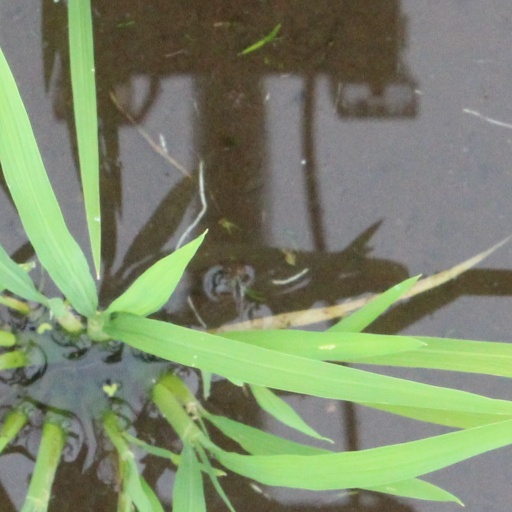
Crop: rice